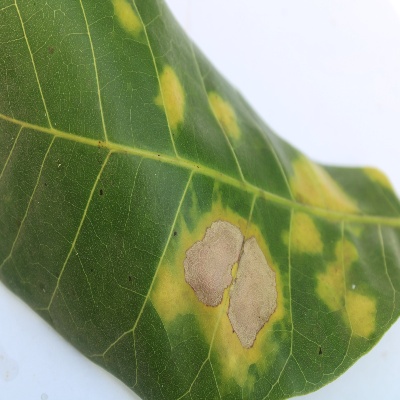
Crop: Cashew
Condition: anthracnose